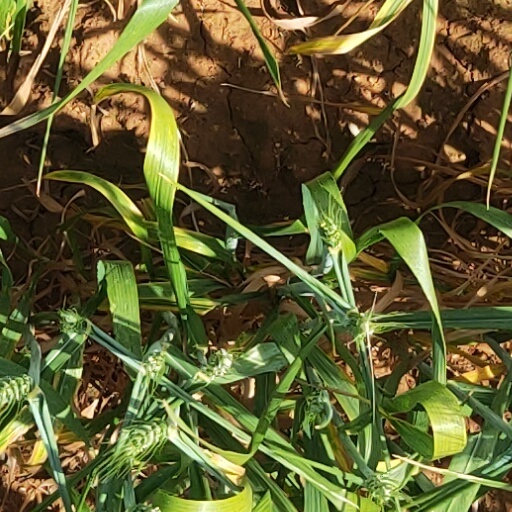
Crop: wheat